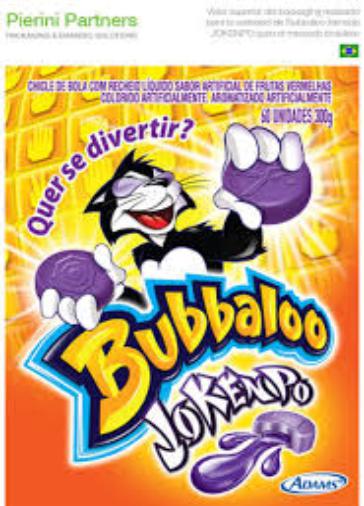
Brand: Bubbaloo
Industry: Food